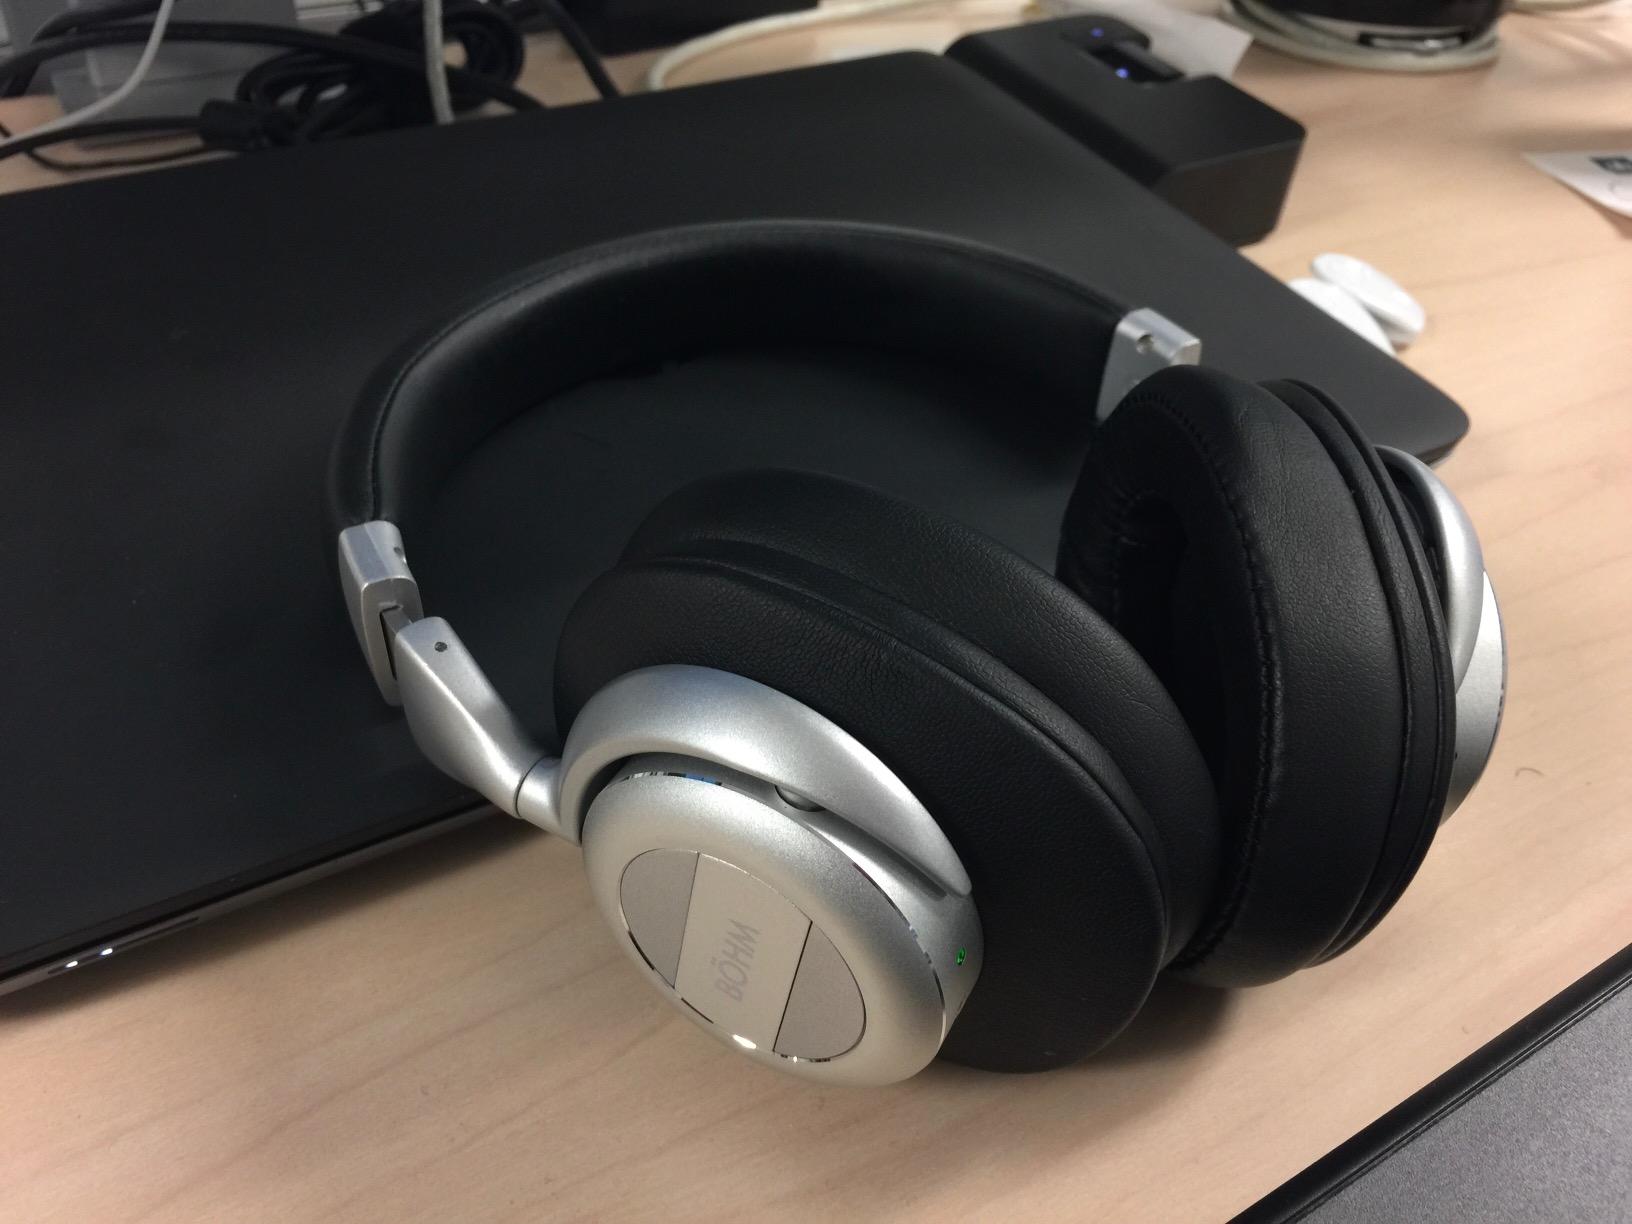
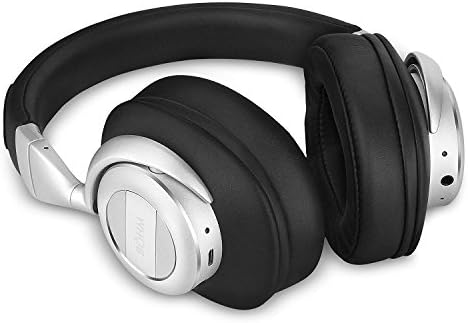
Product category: headphones
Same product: yes